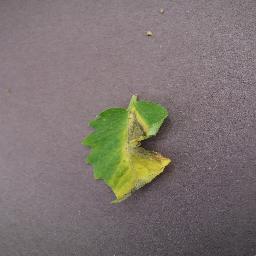
Label: Tomato___Late_blight